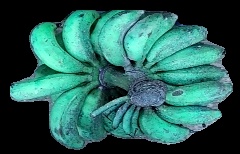
Variety: rasbale
Grade: grade3